Beef

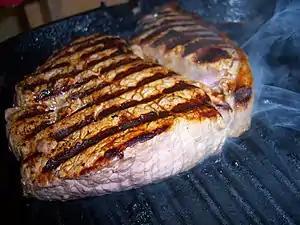
Beef rump steak on grill pan, cooked medium rare

The consumption of beef poses numerous threats to the natural environment. Of all agricultural products, beef requires some of the most land and water, and its production results in the greatest amount of greenhouse gas (GHG) emissions, air pollution, and water pollution. A 2021 study added up GHG emissions from the entire lifecycle, including production, transportation, and consumption, and estimated that beef contributed about 4 billion tonnes (9%) of anthropogenic greenhouse gases in 2010. Cattle populations graze around 26% of all land on Earth, not including the large agricultural fields that are used to grow cattle feed. According to FAO, "Ranching-induced deforestation is one of the main causes of loss of some unique plant and animal species in the tropical rainforests of Central and South America as well as carbon release in the atmosphere." Beef is also the primary driver of deforestation in the Amazon, with around 80% of all converted land being used to rear cattle. 91% of Amazon land deforested since 1970 has been converted to cattle ranching. 41% of global deforestation from 2005 to 2013 has been attributed to the expansion of beef production. This is due to the higher ratio of net energy of gain to net energy of maintenance where metabolizable energy intake is higher. The ratio of feed required to produce an equivalent amount of beef (live weight) has been estimated at 7:1 to 43:1, compared with about 2:1 for chicken. However, assumptions about feed quality are implicit in such generalizations. For example, production of a kilogram of beef cattle live weight may require between 4 and 5 kilograms of feed high in protein and metabolizable energy content, or more than 20 kilograms of feed of much lower quality. A simple exchange of beef to soy beans (a common feed source for cattle) in Americans' diets would, according to one estimate, result in meeting between 46 and 74 percent of the reductions needed to meet the 2020 greenhouse gas emission goals of the United States as pledged in 2009. A 2021 CSIRO trial concluded that feeding cattle a 3% diet of the seaweed "Asparagopsis taxiformis" could reduce the methane component of their emissions by 80%. While such feed options are still experimental, even when looking at the most widely used feeds around the globe, there is high variability in efficiency. One study found that shifting compositions of current feeds, production areas, and informed land restoration could enable greenhouse gas emissions reductions of 34–85% annually (612–1,506 MtCO2e yr−1) without increasing costs to global beef production.